Institution Saint-Michel

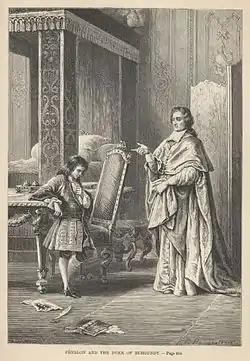

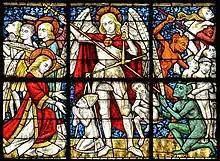
Archangel Michael weighing souls, stained glass (1876/1916) Coutances Cathedral, France

The Institution was first established on 13 May 1924 by Archbishop Jean-Arthur Chollet (21 November 1913 – 2 December 1952) as a ramification of the Roman Catholic Archdiocese of Cambrai itself erected in the late 6th century and placed under its aegis. It was formerly known as the Little Religious Seminary . In the early Middle Ages, the Diocese of Cambrai (Lotharingia) was first ruled by West Frankish sovereign Charles the Bald in accordance with the implementation of the Treaty of Meerssen (870). Throughout History, it has been governed and regimented by such figures as the German king Henry the Fowler (925) or the Duke Gilbert of Lorraine (939). All immunities that had so far been granted to the Bishops of Cambrai were ratified by King Otto the Great (23 November 912 – 7 May 973). In the early 1000s, this Bishopric was elevated to Imperial State by Emperor Henry II, to protectorate by Maximilian I of Habsburg in the late 15th century, was united to the Lower Rhenish–Westphalian Circle in 1512 and integrated into the See of Mechelen in 1559 by Philip II of Spain. It was finally declared French under the Roi Soleil under the Treaty of Nijmegen (1678) following the Siege of Cambrai the preceding year. It was affiliated to the Nord through the Napoleonic Concordat of 1801. Among, the plethora of Diocese of Cambrai' most conspicuous individuals are found Charles the Good (1084–1127); poet and author François de la Mothe-Fénelon (1651–1715); French Academy philosopher Gratry (1805–1872) and composer Guillaume Dufay (1397–1474). The Institution remained called the Little Religious Seminary up until 1965 when the boarding school opened its doors to external boys and subsequently to girls in 1968. The institution's eponymous Patron is Saint Michael known in the Old Testament as chief opponent of Satan and commander of the Army of God who is alone mentioned in the Litany of the Saints which omitted Saint Gabriel and Saint Raphael.